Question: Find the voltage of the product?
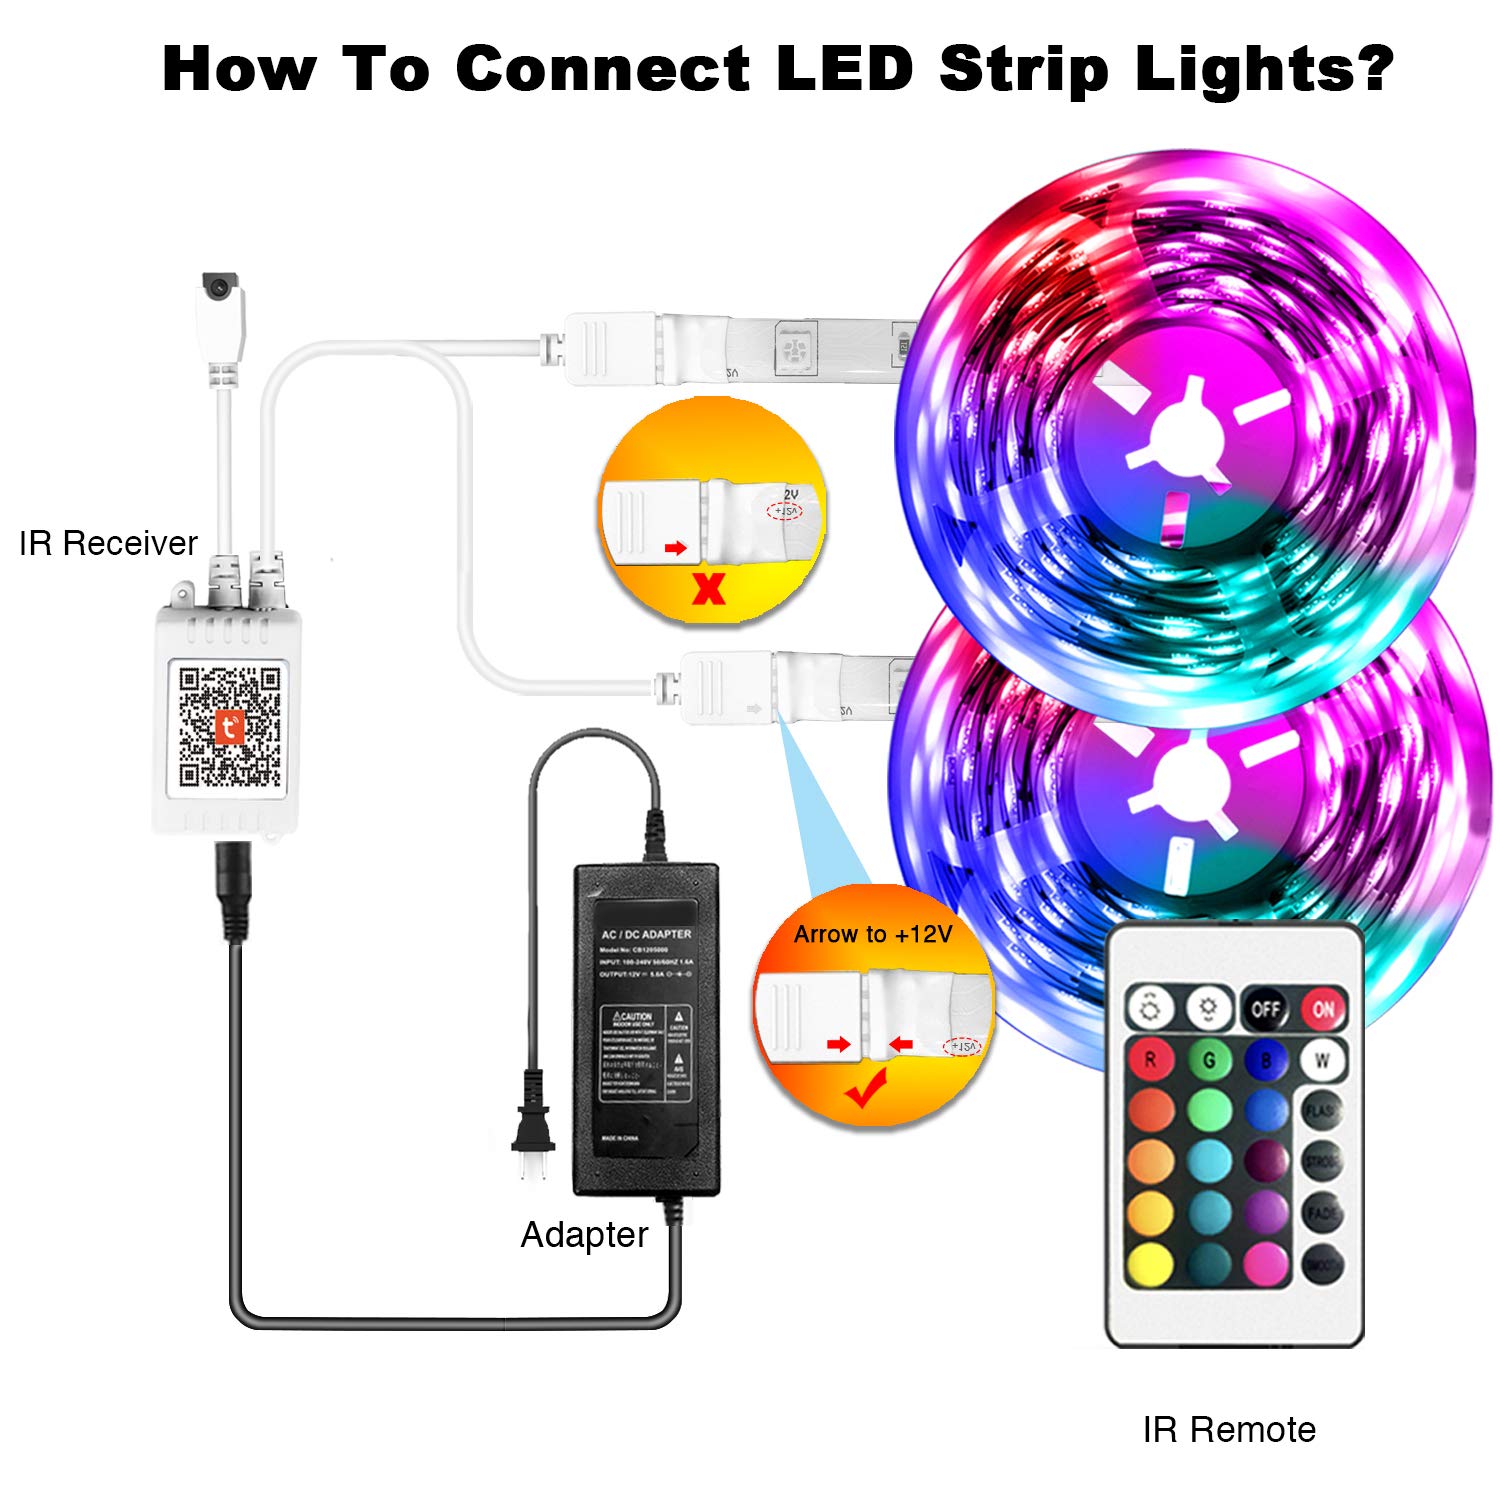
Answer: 12.0 volt